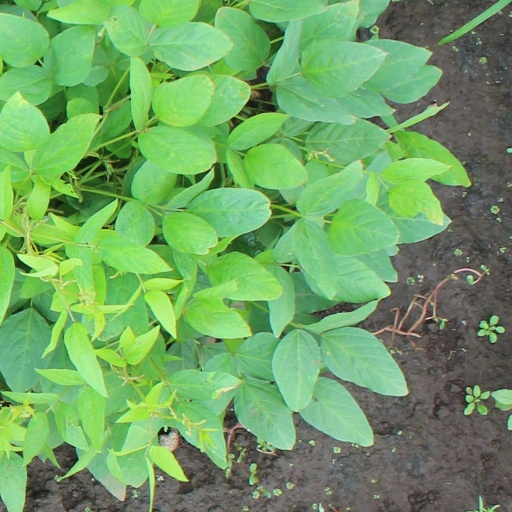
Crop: soybean